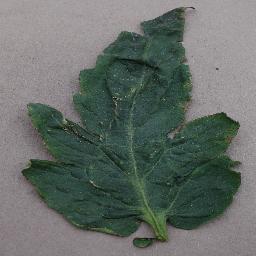
Label: Tomato___Bacterial_spot